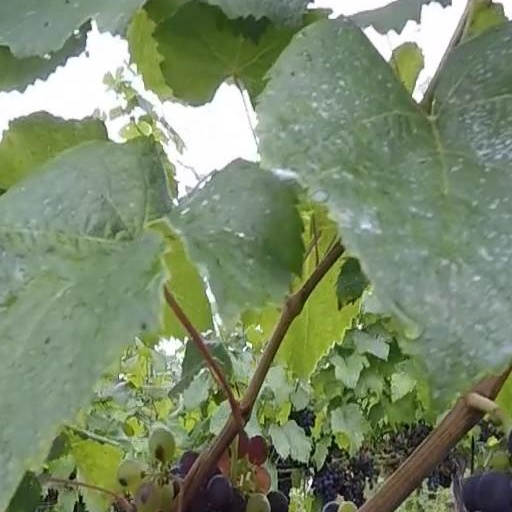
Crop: grape